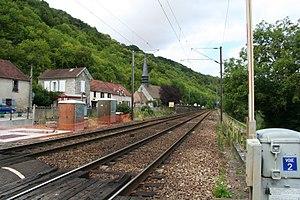
La ligne Paris-Rouen à la traversée de Jeufosse, Yvelines (France)
Jeufosse est une ancienne commune française située dans le département des Yvelines en région Île-de-France, devenue le 1ᵉʳ janvier 2019 une commune déléguée au sein de la commune nouvelle de Notre-Dame-de-la-Mer.